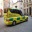
Label: ambulance